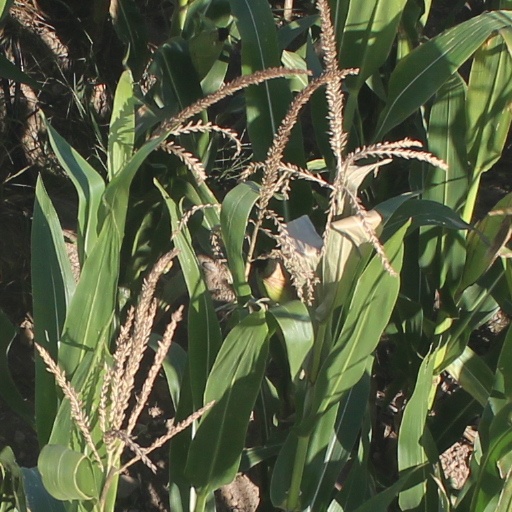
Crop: maize; corn